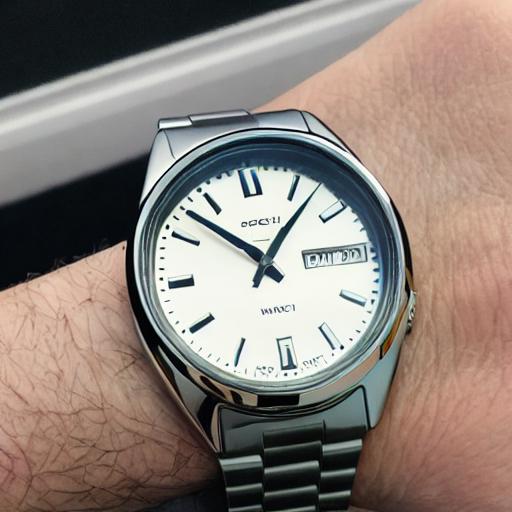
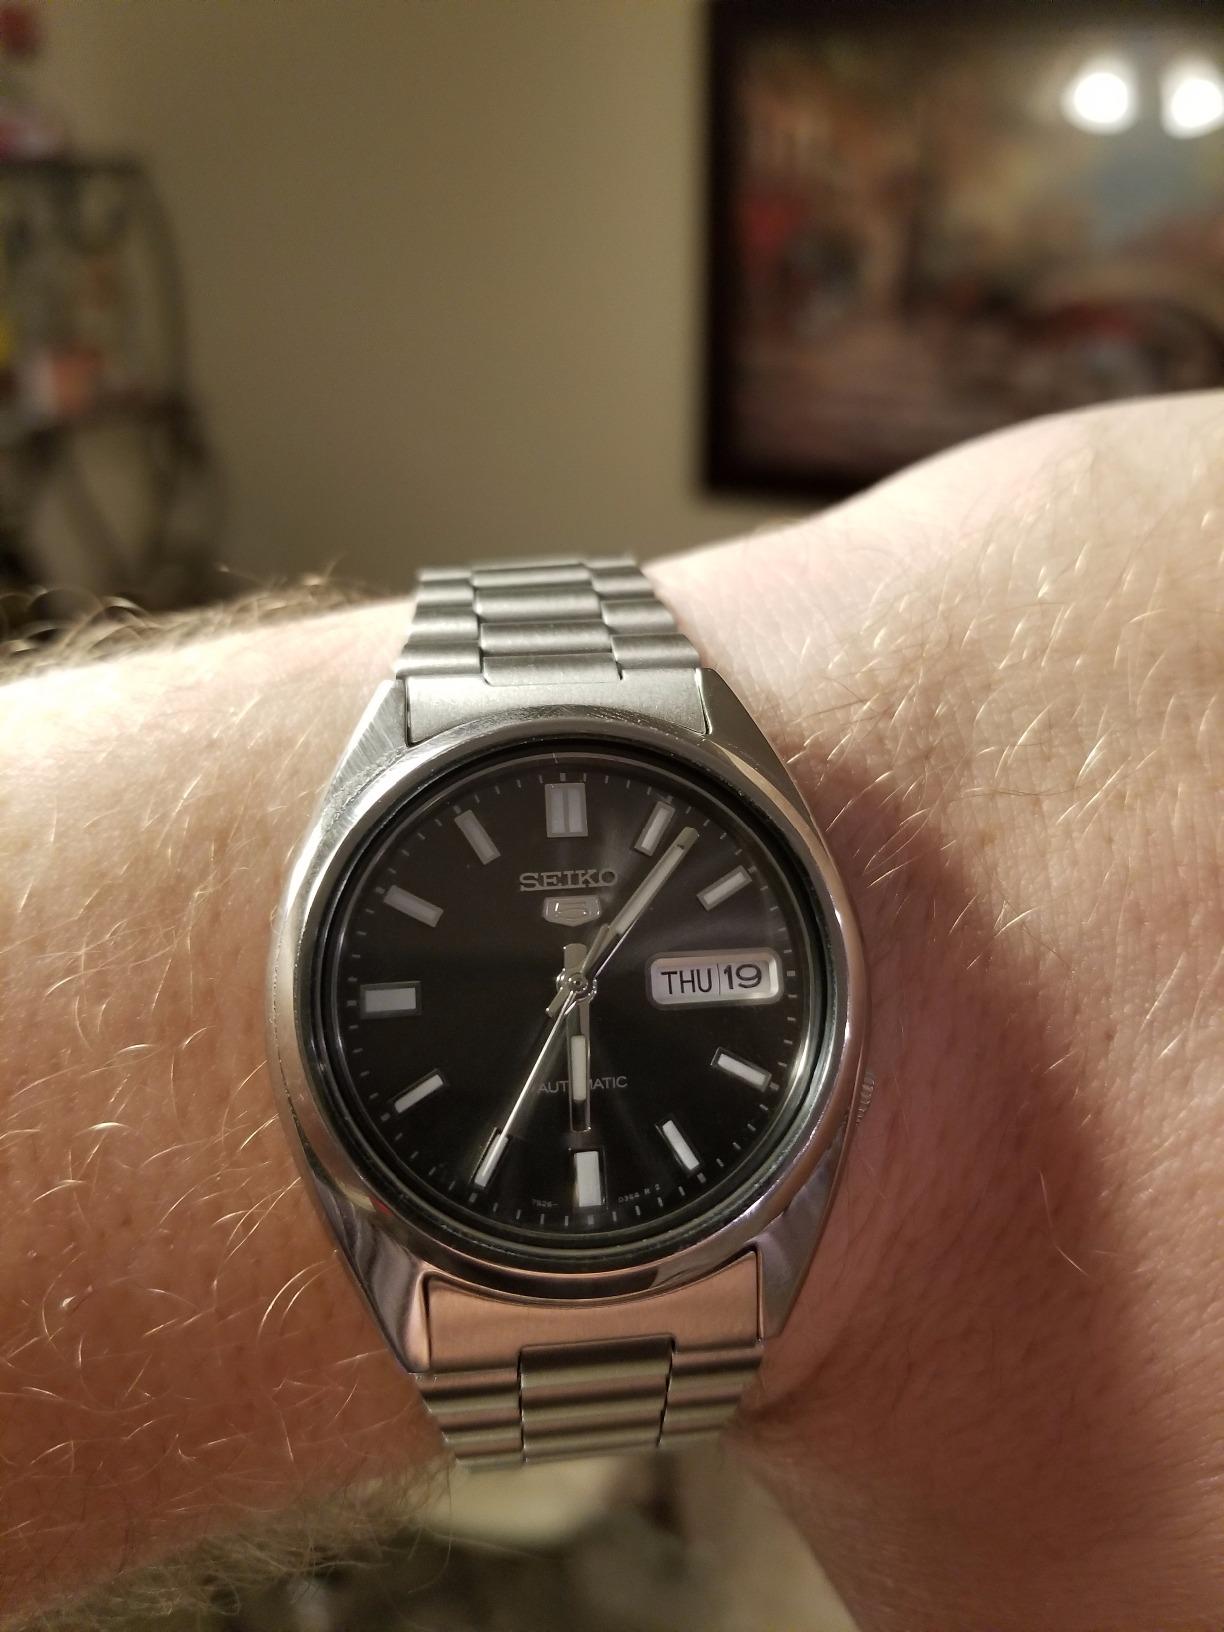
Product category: accessories_watch
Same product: no